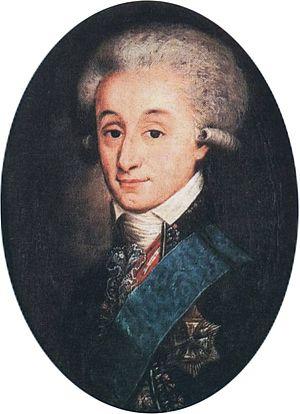
Mathias Radziwill, prince Radziwill, est né le 10 novembre 1749 à Varsovie, en Pologne, et décédé le 2 septembre 1800 à Szydłowiec, en Autriche. C'est un aristocrate, un librettiste et un compositeur d'origine polono-lituanienne.